Ehime Maru and USS Greeneville collision

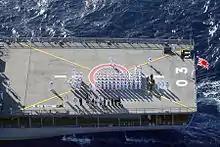
Relatives of "Ehime Maru" crewmembers participate in a final ceremony for the ship aboard the JS "Chihaya" on 25 November 2001

After the recovery was complete, on 25 November, "Ehime Maru" was lifted, towed back out to sea suspended about below the towing barge, and scuttled in of water south of Barbers Point. The event was witnessed by three of "Ehime Maru" victims' families on board "Chihaya". The total cost of the salvage operations was about $60 million.